University of Cincinnati – College-Conservatory of Music

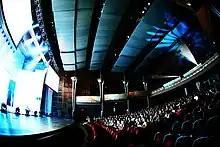
Originally opened in 1967 and most-recently renovated in 2018, the 663-seat Corbett Auditorium is fully equipped with complete stage and lighting facilities for the presentation of choral, orchestral and wind concerts, ballet, opera, musical theatre and recitals. Photo/TM Photography

CCM's performance halls include the 663-seat Corbett Auditorium, the 378-seat modified thrust Patricia Corbett Theater, the 250-seat Robert J. Werner Recital Hall, the 140-seat Watson Recital Hall, and the flexible black box Cohen Family Studio Theater. The performance spaces are utilized by the college's large number of performing ensembles, which include: